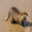
Label: beaver